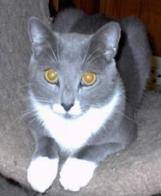
Label: cat